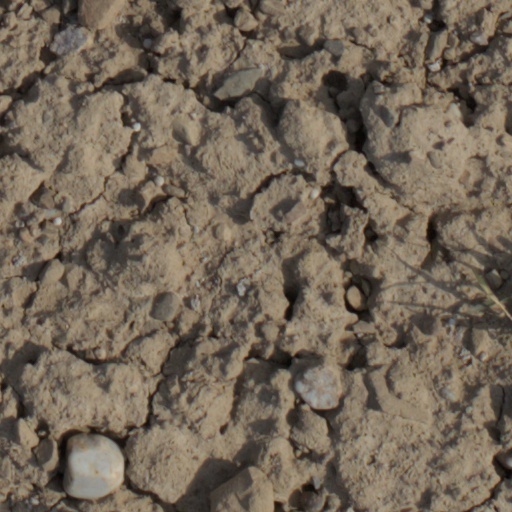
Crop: wheat